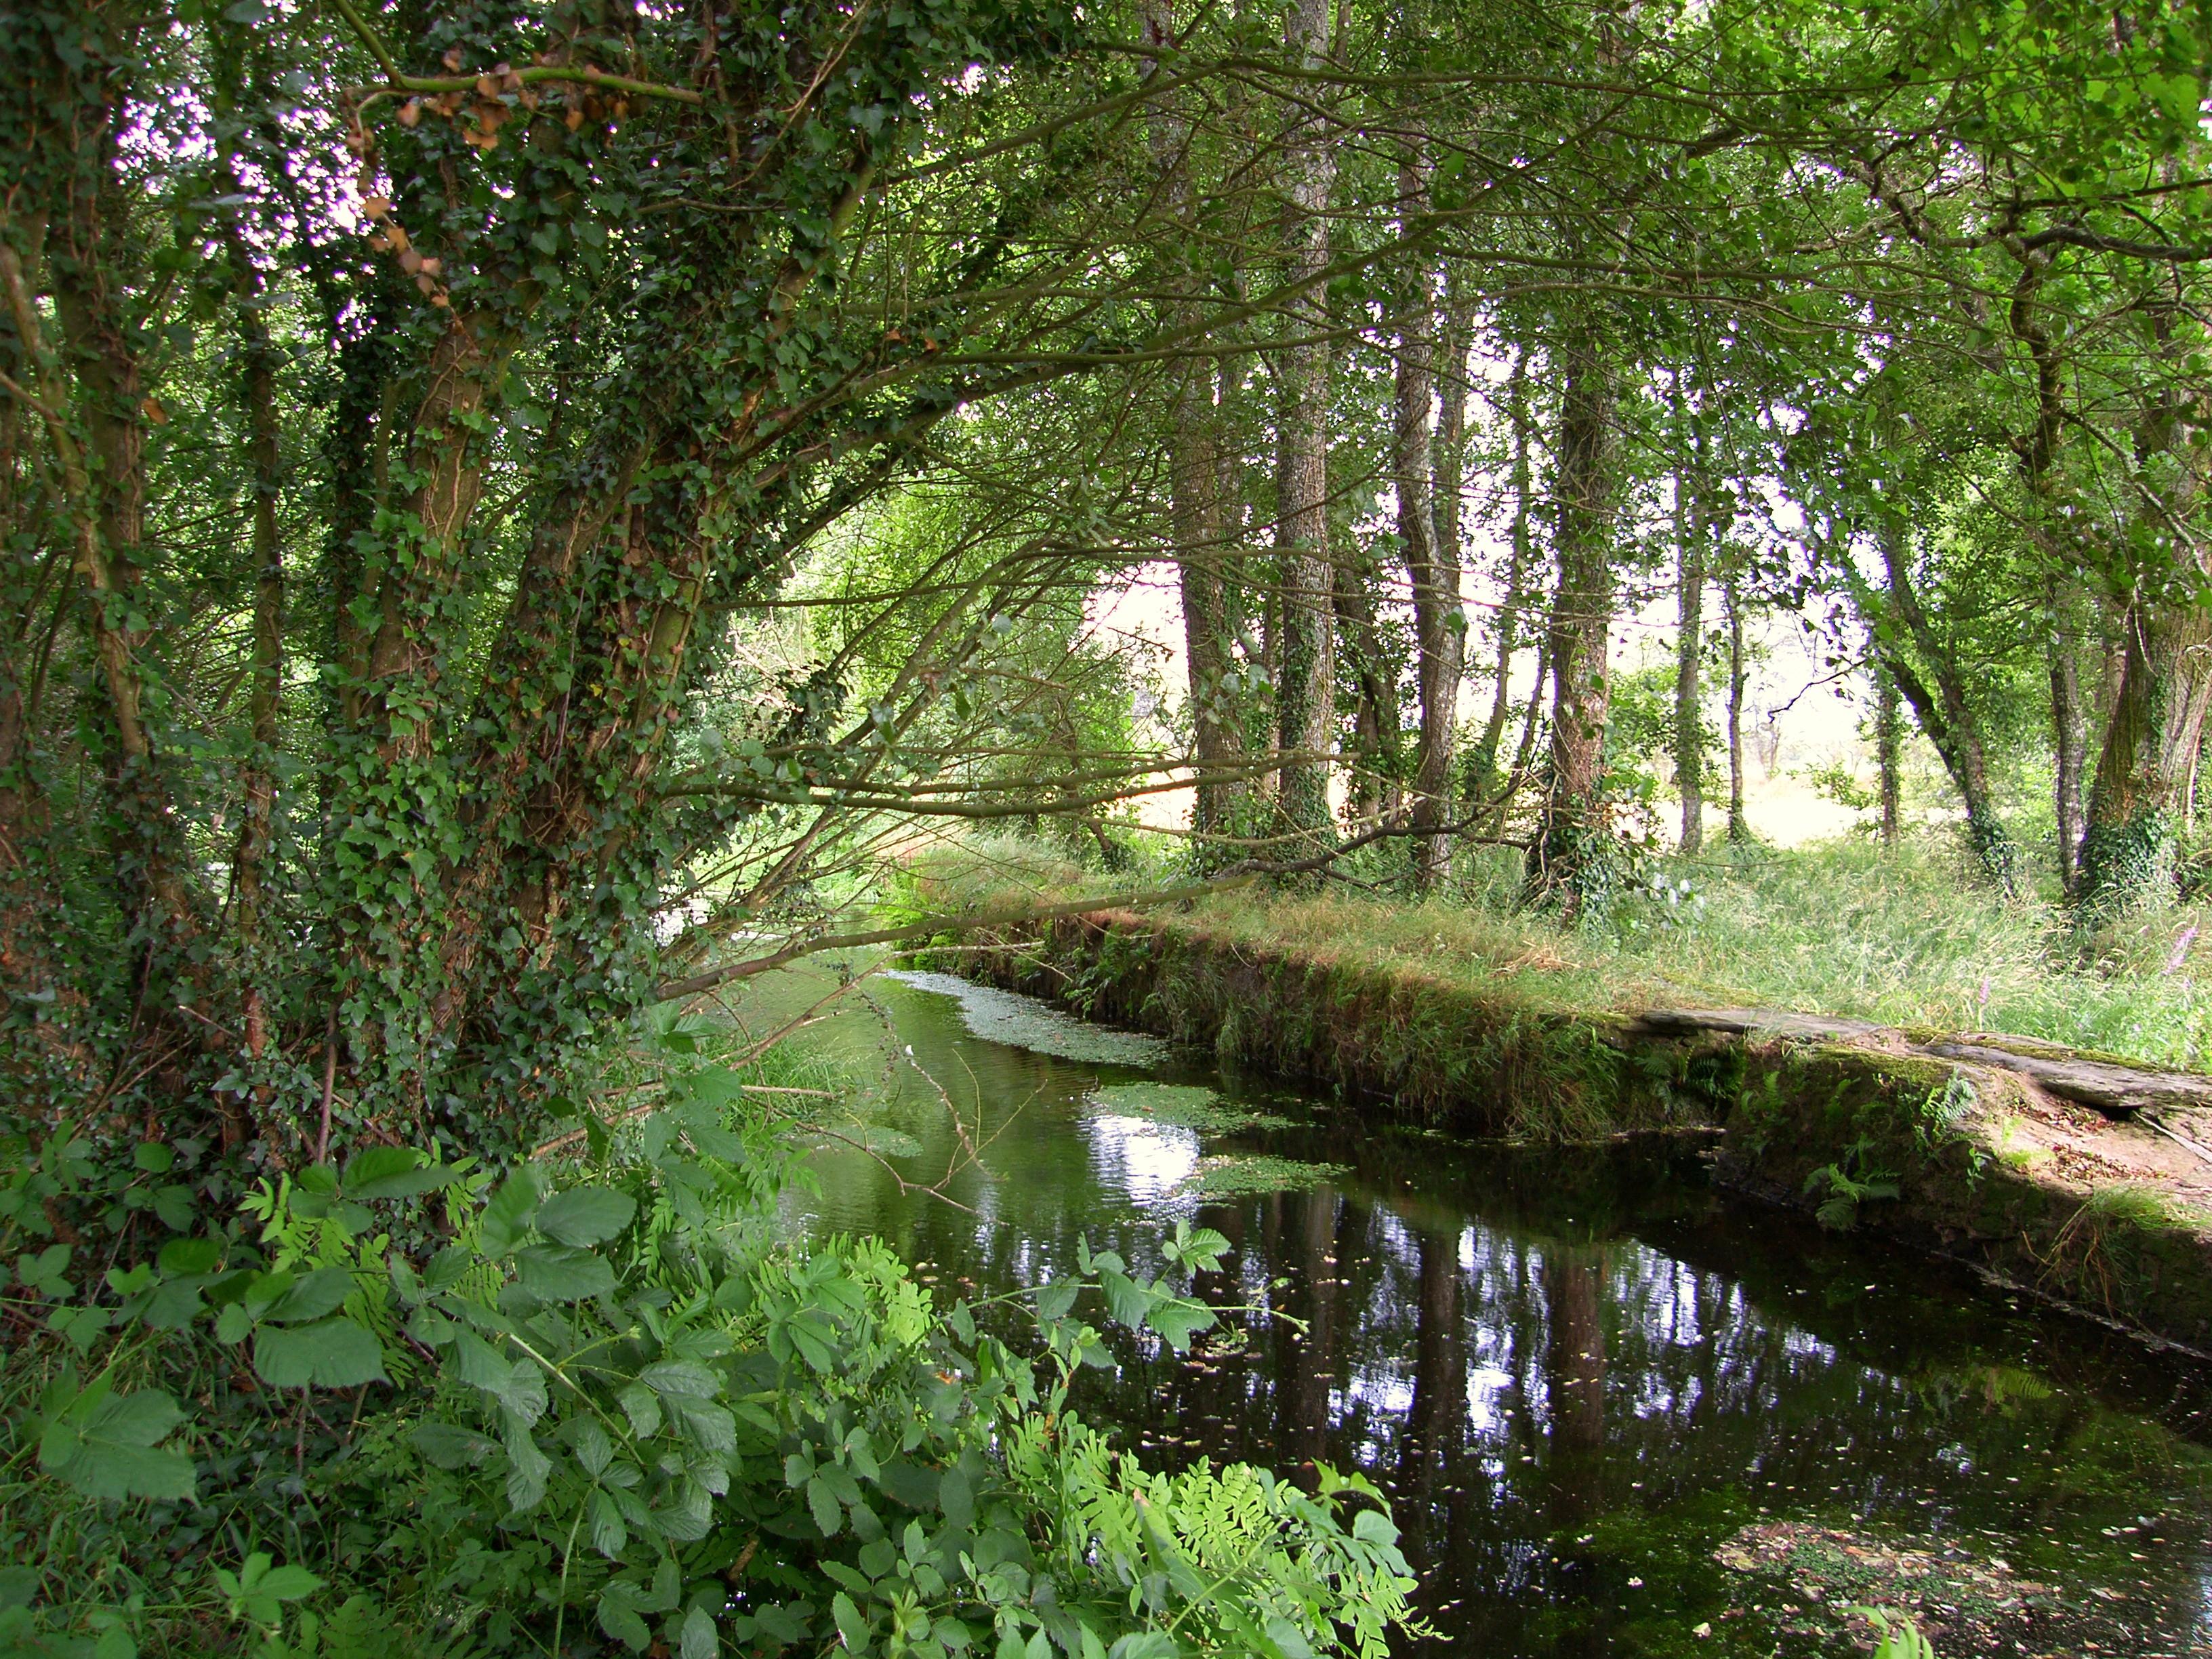
landscape, tree, forest, swamp, trail, leaf, flower, river, pond, stream, jungle, botany, garden, waterway, body of water, vegetation, rainforest, wetland, woodland, habitat, ecosystem, ggl1, nature reserve, biome, old growth forest, natural environment, woody plant, temperate broadleaf and mixed forest, riparian forest